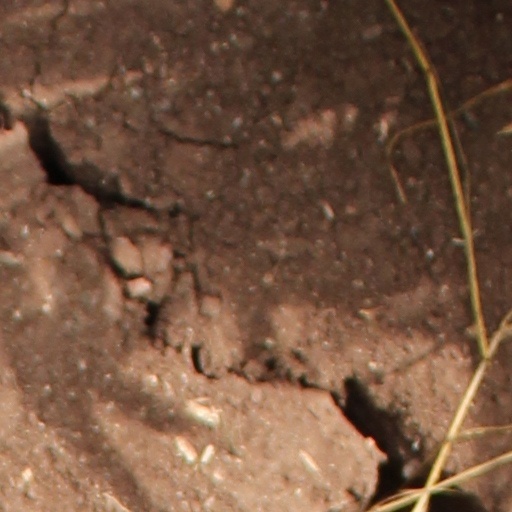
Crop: wheat